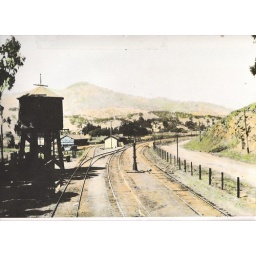
novato c. 1909 door on right by telephone pole is mushroom cave